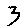
Label: 3